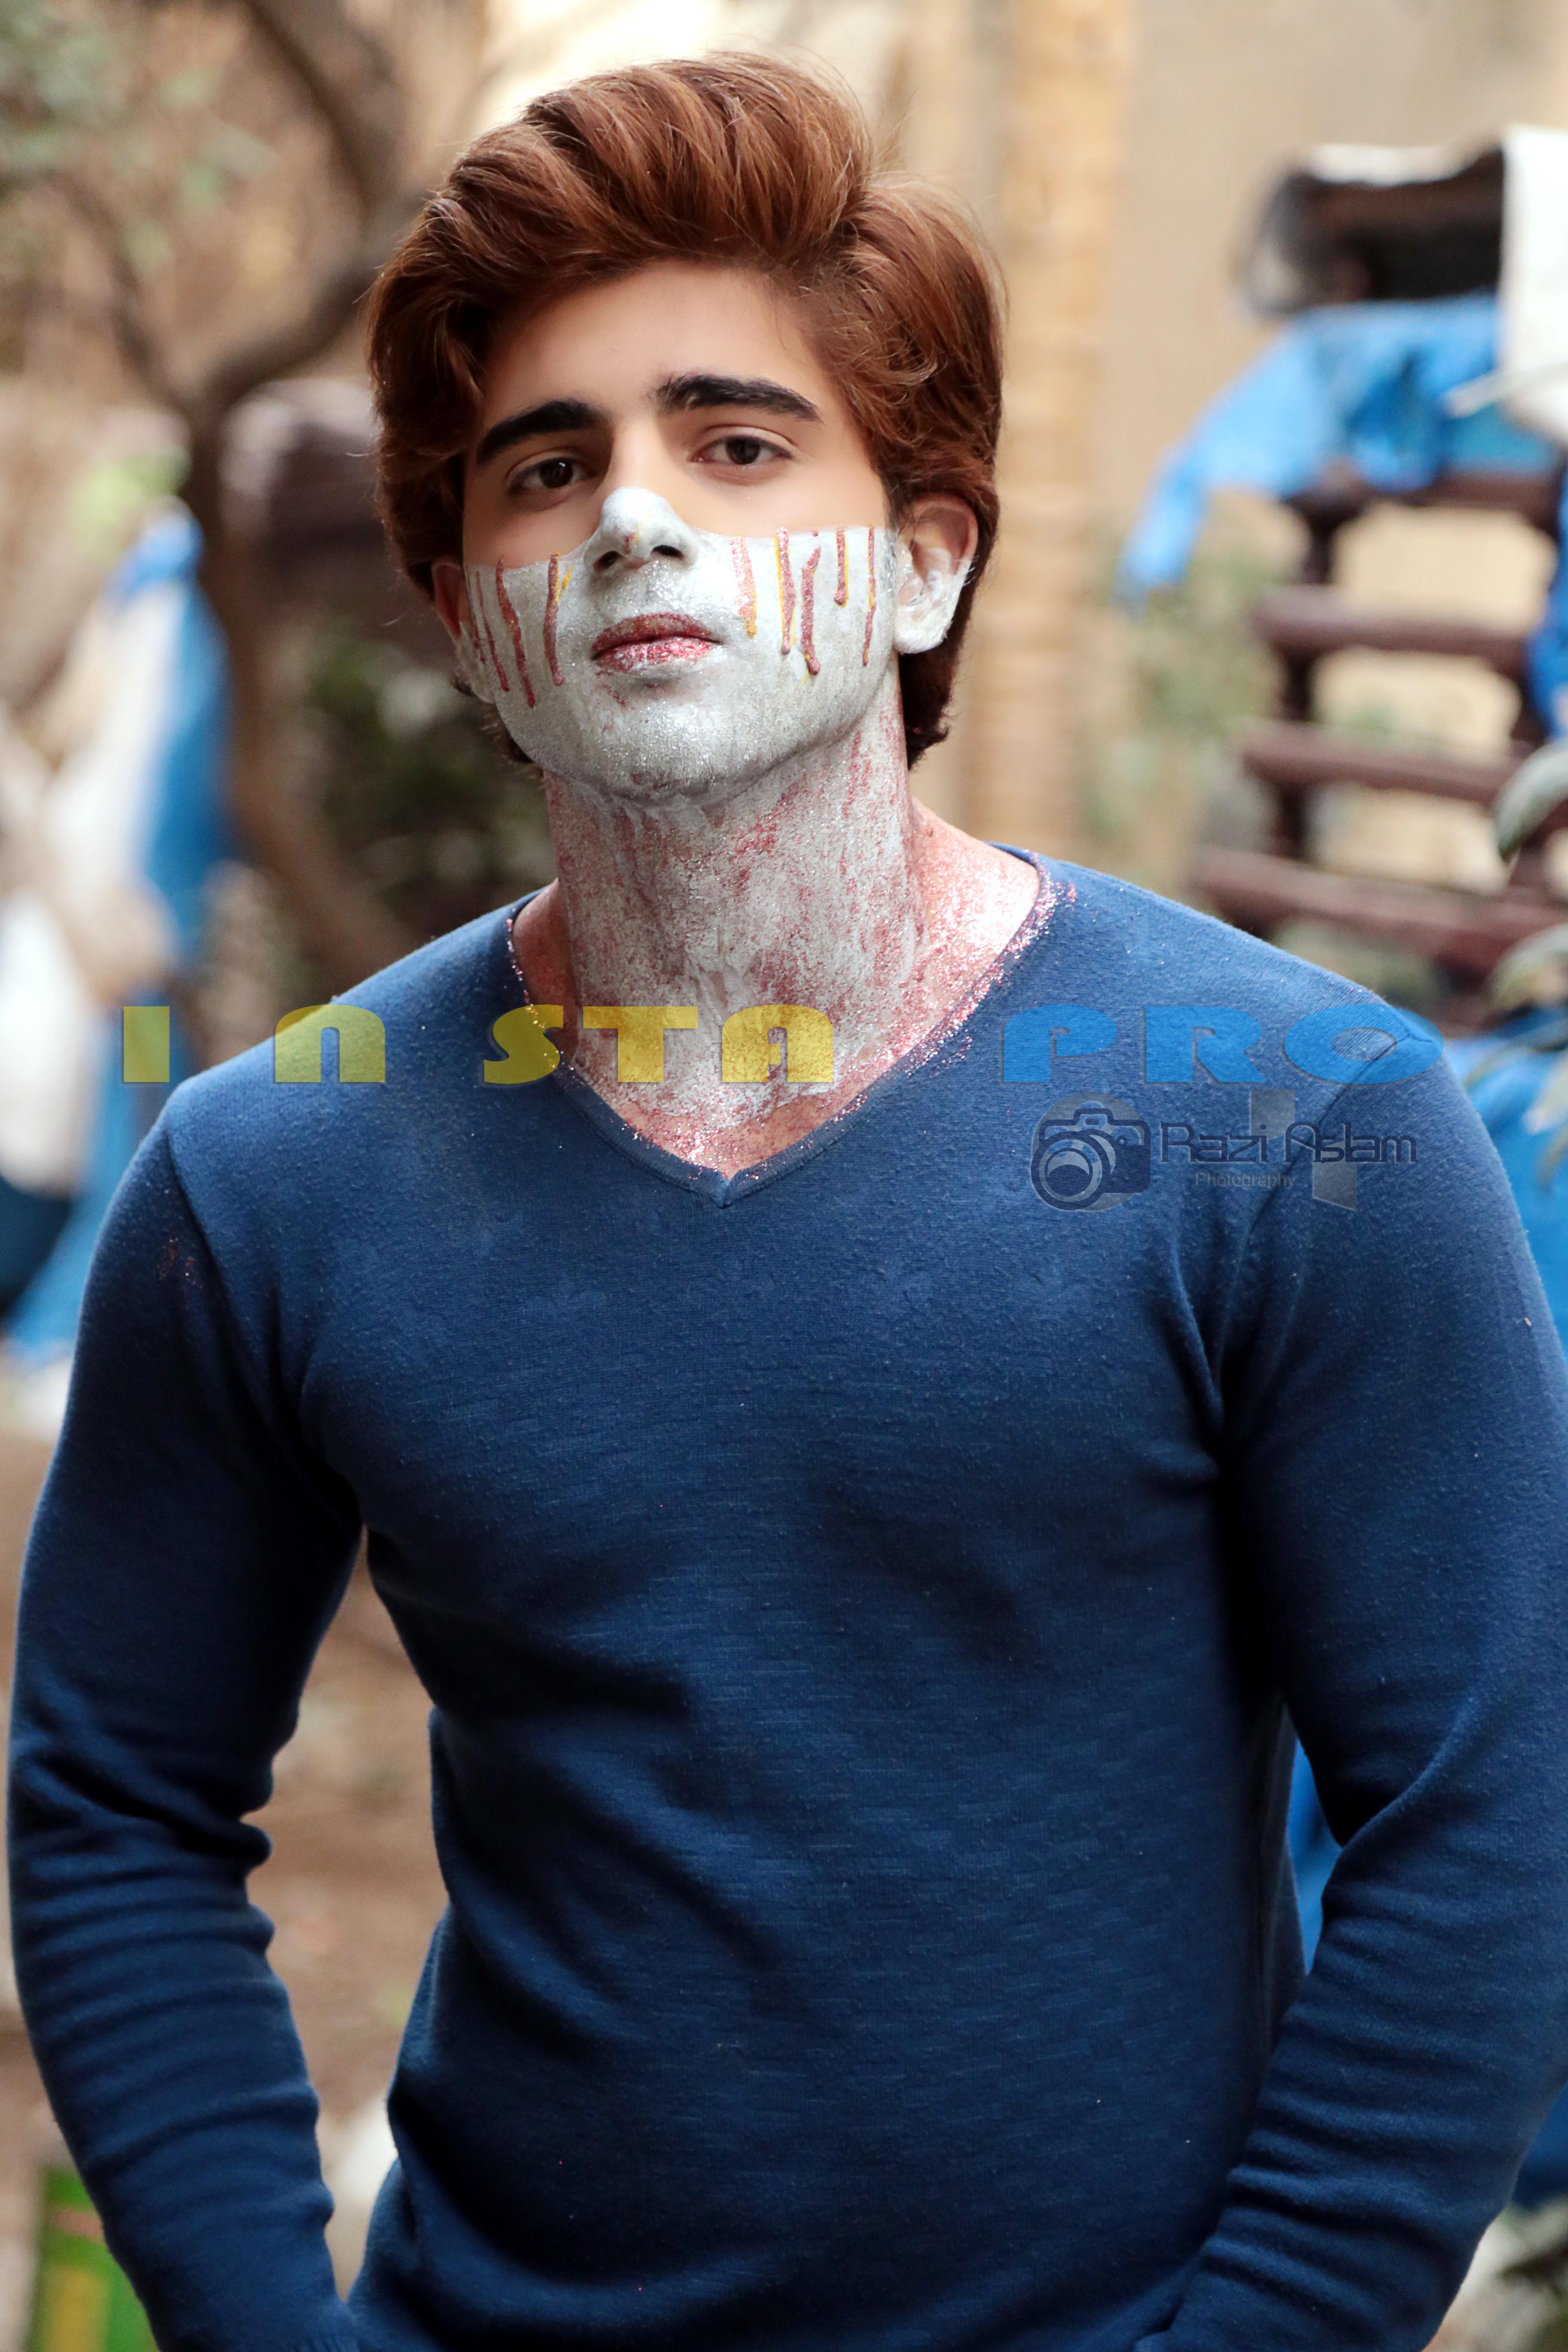
man, product, fun